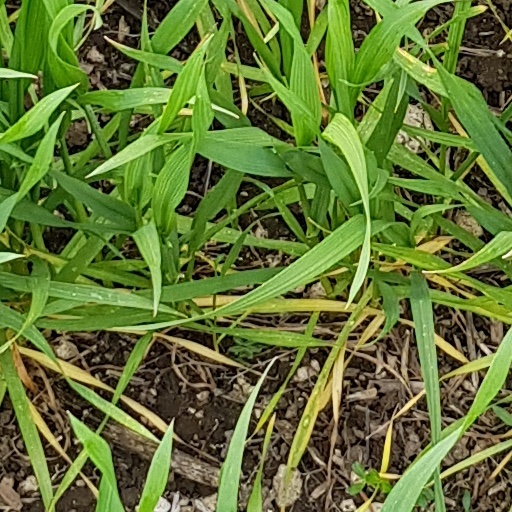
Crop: wheat